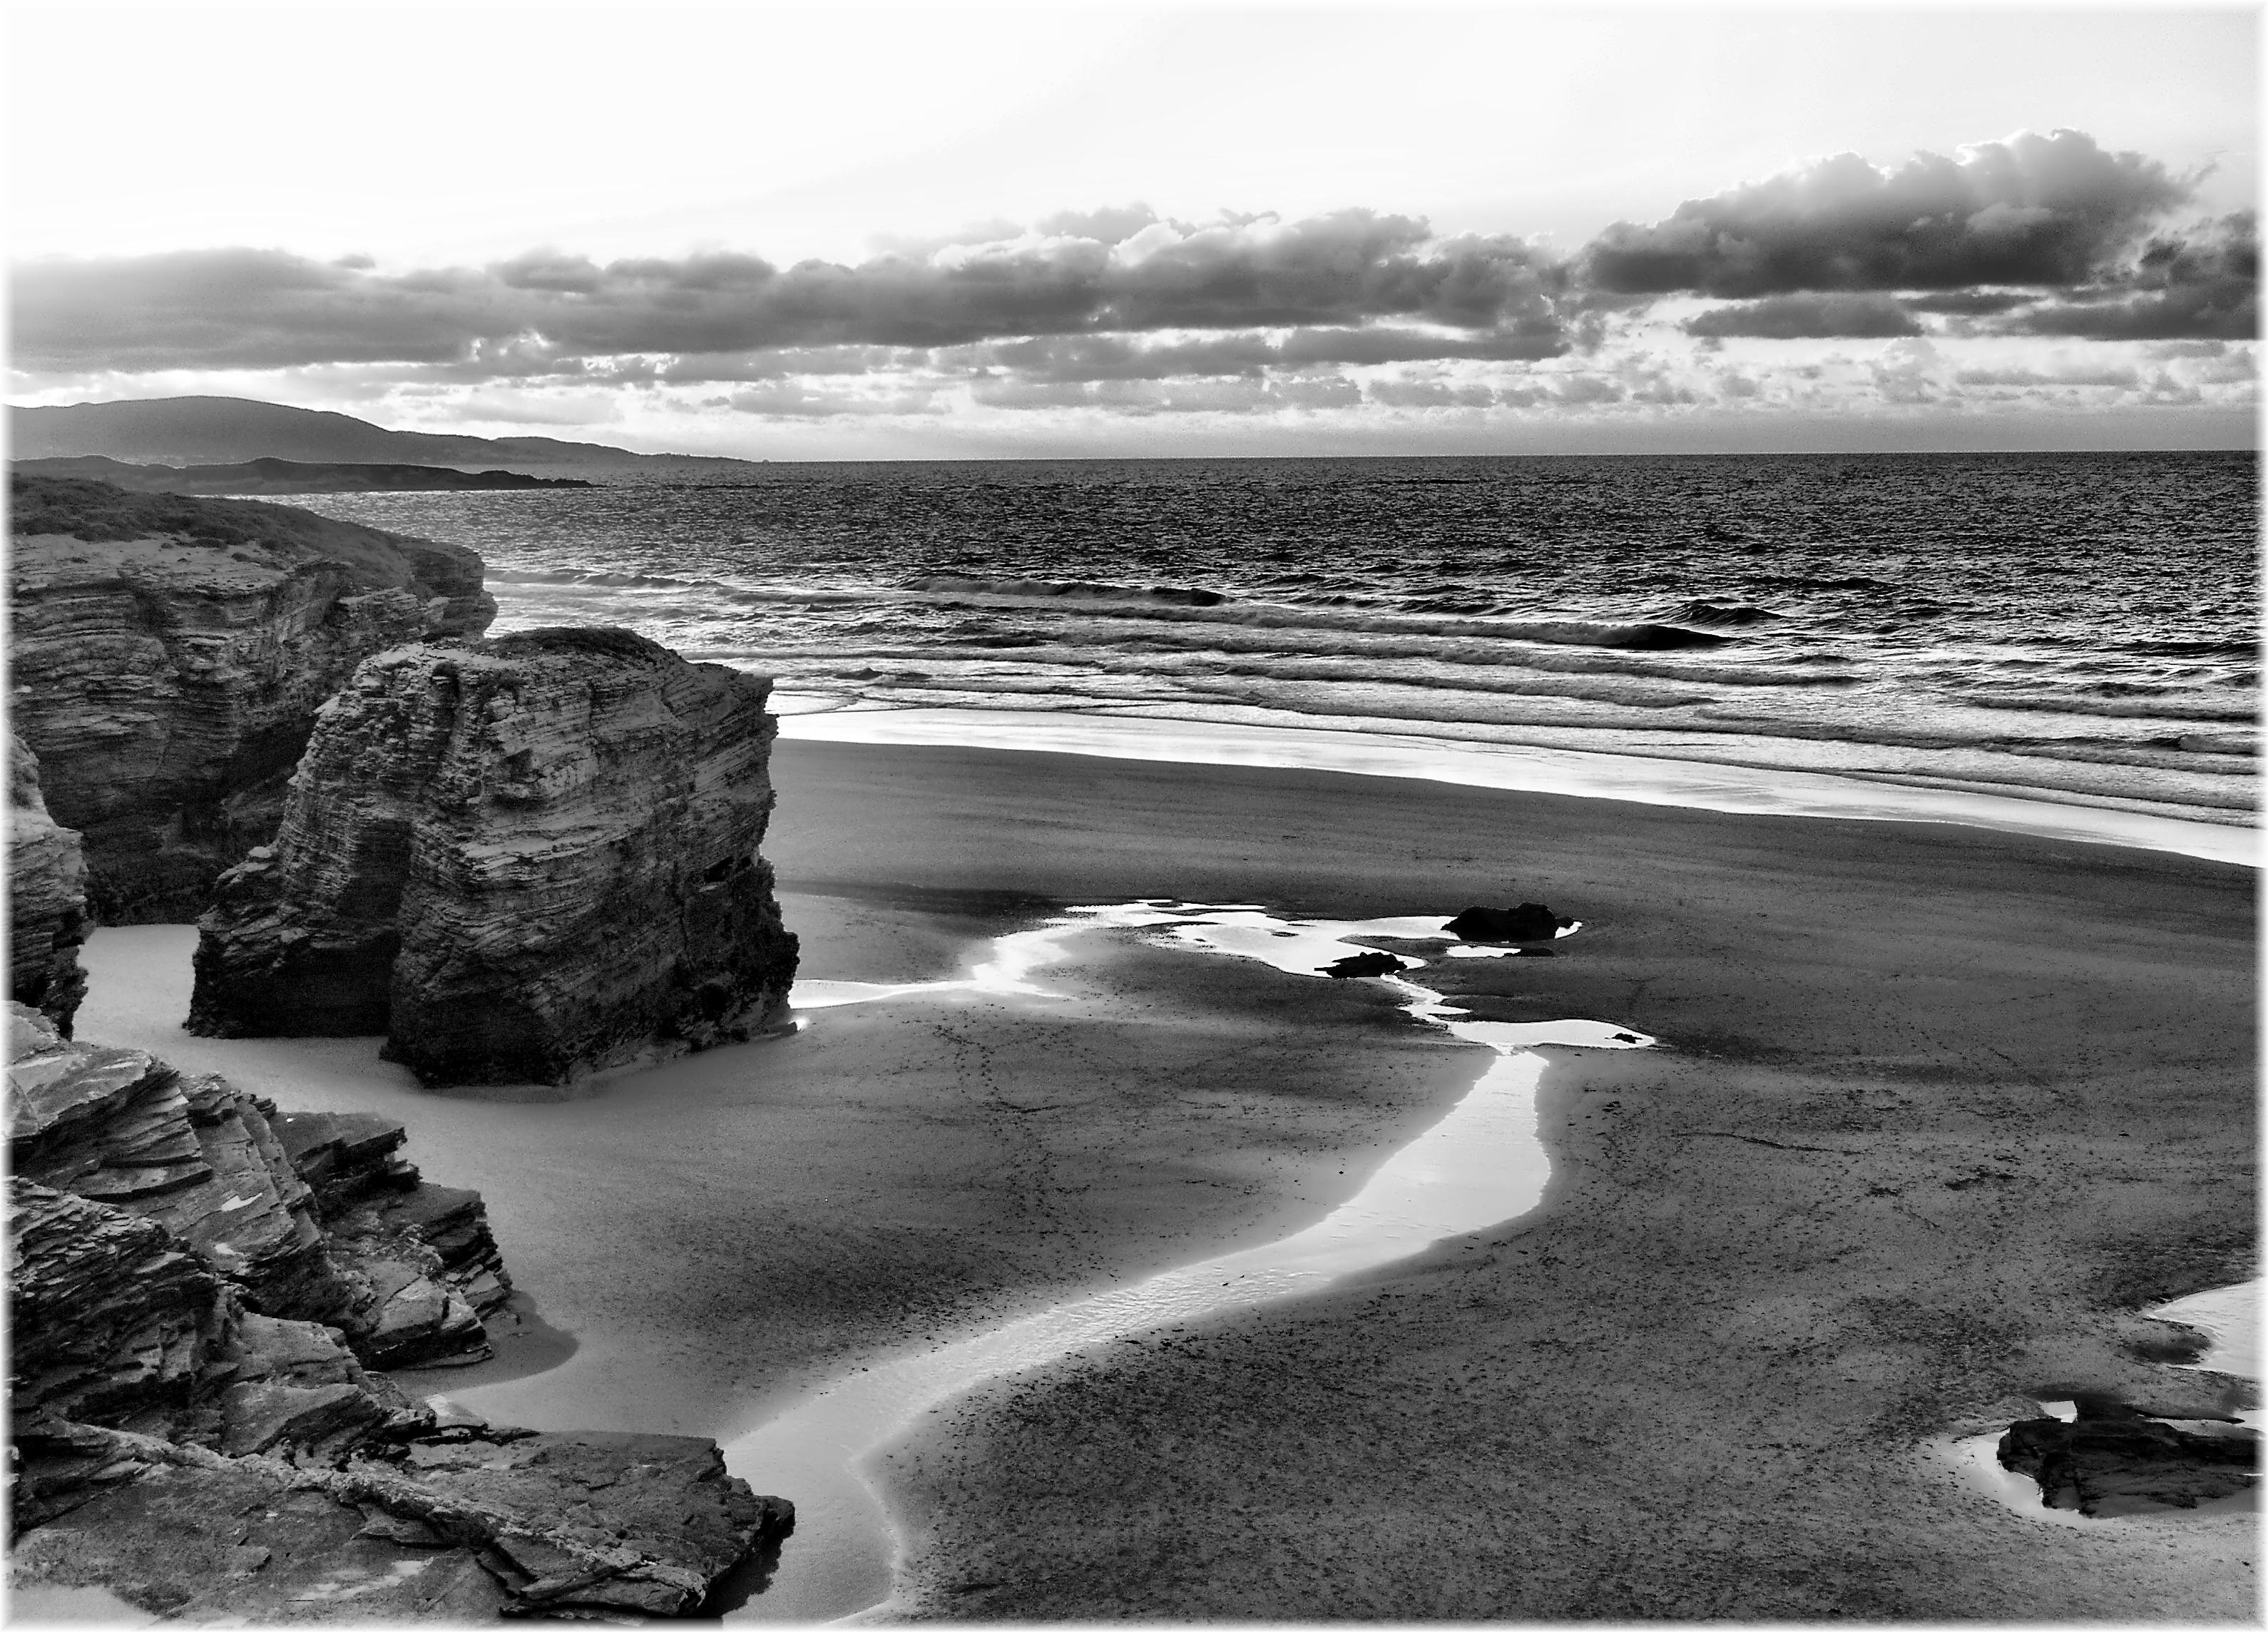
beach, sea, coast, water, rock, ocean, horizon, black and white, white, photography, shore, wave, bay, black, monochrome, material, body of water, bw, galicia, blancoynegro, bn, monocromo, galiza, catedrais, provincialugo, playas, praias, monochrome photography, wind wave